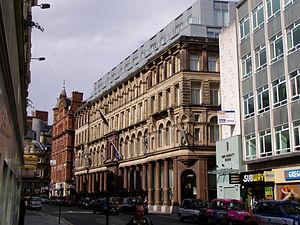
Le Hard Days Night Hotel est un hôtel quatre étoiles situé au Nord de John Street à Liverpool, en Angleterre. Seul hôtel sur le thème des Beatles dans le monde, il est nommé d'après leur film, album et chanson de A Hard Day's Night.